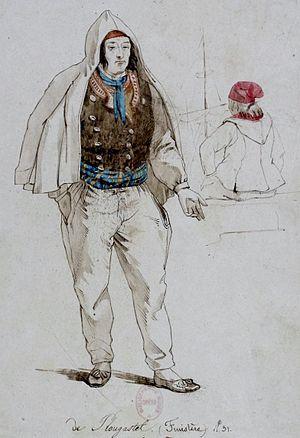
Marin de Plougastel (1849)
Plougastel-Daoulas est une ville du département du Finistère, dans la région Bretagne, en France. Ses habitants sont appelés les Plougastels et pour les femmes, on utilise le mot breton Plougastellenn.
Le musée de la Fraise et du Patrimoine est un musée associatif, consacré au patrimoine local. Il est situé dans le centre-ville Plougastel-Daoulas dans le Finistère.